Atlanta Hawks

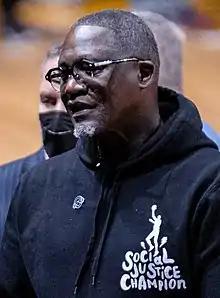
Dominique Wilkins (shown in 2022)

In 1954, the Hawks drafted Bob Pettit, a future NBA MVP. Despite this, the Hawks were one of the league's worst teams, and in 1955 the Hawks moved, this time to St. Louis, Missouri, Milwaukee's rival in the beer industry, and became the St. Louis Hawks. Milwaukee would remain without an NBA team until 1968 when the Milwaukee Bucks made their debut.